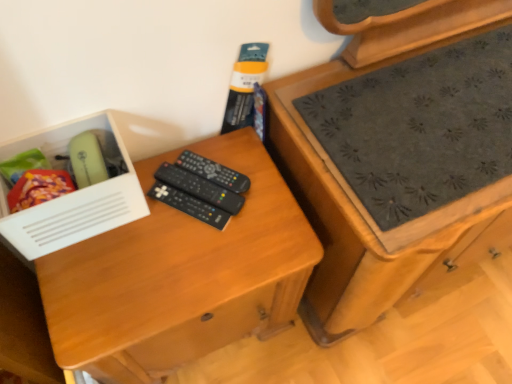
Question: Locate a point on the black plastic remote controls at center, which ranks as the 1th remote control in bottom-to-top order. Your answer should be formatted as a tuple, i.e. [(x, y)], where the tuple contains the x and y coordinates of a point satisfying the conditions above. The coordinates should be between 0 and 1, indicating the normalized pixel location of the point.
Answer: [(0.369, 0.534)]